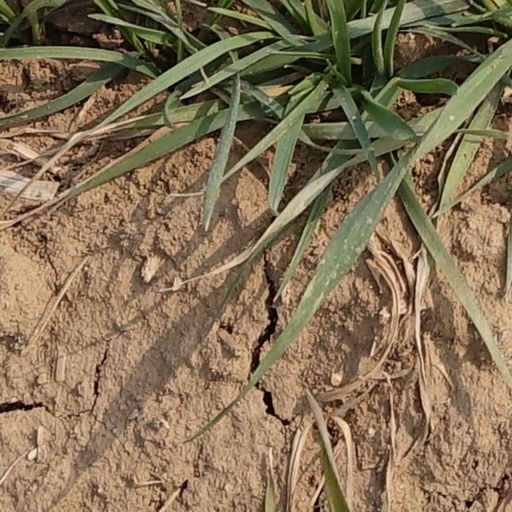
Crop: wheat